Clifton baronets

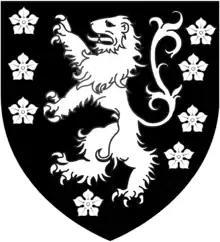
Arms of Clifton of Clifton, Nottinghamshire (Clifton Baronets): "Sable semée of cinquefoils and a lion rampant argent"

The Clifton Baronetcy, of Clifton in the County of Nottinghamshire, was created in the Baronetage of England on 22 May 1611 for Sir Gervas Clifton, of Clifton Hall, Nottingham. This Clifton family took their name from the settlement on the Bank of the River Trent at Clifton, Nottinghamshire, which they made their home at the time of the Norman Conquest. The family was much involved in the events of its times. Several members of the family served from the 13th century as High Sheriff of the counties of Nottinghamshire and Derbyshire. Sir John Clifton was slain fighting for the King at the Battle of Shrewsbury in 1402. Sir Gervase Clifton was captured and beheaded following the Battle of Tewkesbury during the Wars of the Roses in 1471.